James Baldwin in France

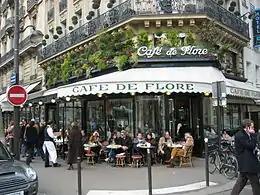
Café de Flore in Saint-Germain-des-Prés, where Baldwin wrote during his Parisian years

James Baldwin (1924–1987) was born in and lived his entire childhood and adolescence in Harlem, New York. He expatriated and lived most of his adult life in France, though he traveled frequently and had extended stays in other countries (Switzerland and Turkey). He lived in Paris for nine years and in Saint-Paul-de-Vence for 17 years. France and his other stays abroad provided him with a vantage point for observing his own American culture, which was the main subject of his work.